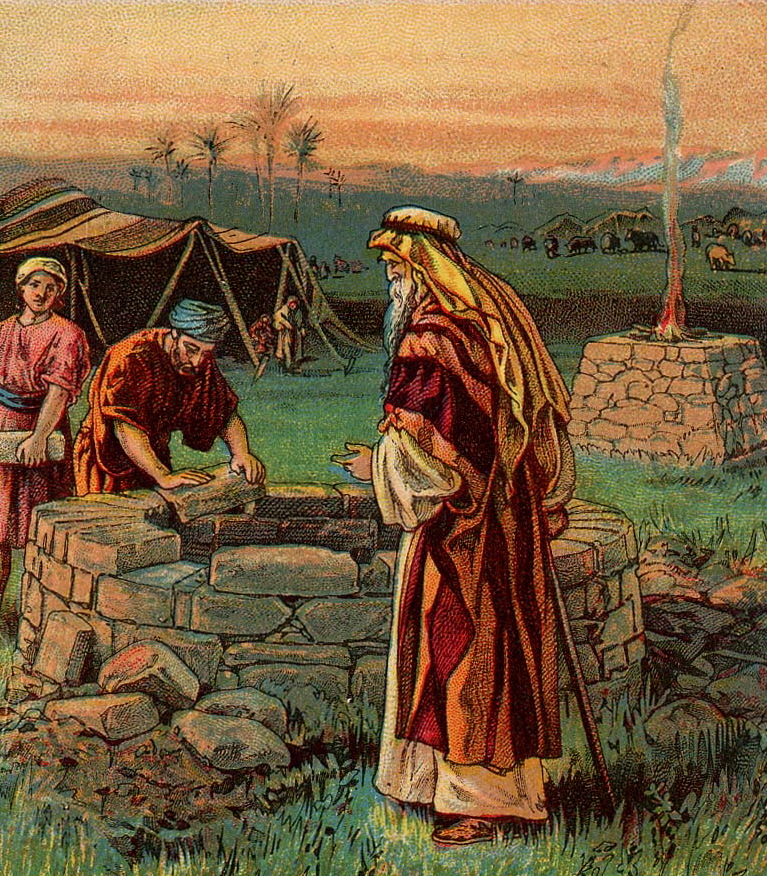
อิสอัค

อิสอัค () เป็นบุตรคนที่สองของอับราฮัม ที่เกิดจากนางซาราห์ ภรรยาคนแรกของอับราฮัม เรื่องราวของอิสอัค ถูกบันทึกไว้ในพระคริสตธรรมคัมภีร์ ในส่วนของพระธรรมปฐมกาล บทที่ 22-27
== กำเนิดอิสอัค ==
เมื่อพระเจ้าทรงเรียกอับราฮัมให้ออกจากบ้านเกิดของตน และเดินทางไปยังดินแดนที่พระเจ้าทรงตั้งไว้นั้น พระองค์มีพระสัญญาแก่อับราฮัมว่า จะให้เขาเป็นบิดาของพงศ์พันธุ์ใหญ่โต แต่ในขณะนั้น นางซาราห์ ภรรยาของอับราฮัมเป็นหมัน ไม่มีบุตร
เมื่ออับราฮัมได้เดินทางมาอยู่ในดินแดนคานาอันแล้ว พระเจ้าจึงทรงมาหาอับราฮัม และประทานบุตรชายแก่อับราฮัม ซึ่งเป็นบุตรคนเดียวที่เกิดกับนางซาราห์ ภรรยาหลวงที่อับราฮัมรักมากที่สุด เมื่ออิสอัคอายุครบแปดวัน ก็ได้ทำพิธีเข้าสุหนัต ตามที่พระเจ้าทรงบัญชาไว้ เมื่ออิสอัคโตขึ้น พระเจ้าทรงลองใจอับราฮัมผู้เป็นบิดา โดยการให้นำอิสอัคไปเป็นเครื่องถวายบูชาแด่พระองค์ และในที่สุดอับราฮัมผู้มีความเชื่อในพระเจ้า ก็ตัดสินมอบอิสอัคเป็นเครื่องถวาย แต่ทูตสวรรค์ได้มายั้งมาอับราฮัมไว้ก่อน
== กำเนิดอิสอัค ที่ระบุในพระมหาคัมภีร์ อัล-กุรอาน ของอิสลาม ==
แท้จริง เขา (อิบรอฮีม), อับราฮัม เป็นคนหนึ่งในปวงบ่าวของเราผู้ศรัทธา
เรา (อัลลอฮฺ) ได้แจ้งข่าวดีแก่เขาว่า จะได้ (ลูกคนหนึ่ง) อิสฮาก เป็นนบี (จะเป็นหนึ่ง) ในหมู่คนดีทั้งหลาย
อัซ-ซ๊อฟฟาต : 111-112
== การหาคู่ให้อิสอัค ==
เมื่ออิสอัคถึงวัยที่จะมีคู่ครอง อับราฮัมก็ได้ให้คนใช้ของท่านออกเดินทางไปยังดินแดนบ้านเกิดของท่าน เพื่อหาหญิงสาวที่เหมาะสมมาเป็นภรรยาให้แก่อิสอัค เมื่อคนใช้ไปยังบ้านเกิดของอับราฮัม ก็อธิษฐานต่อพระเจ้าว่า "ขอให้หญิงสาวคนที่ข้าพระองค์พูดกับนางว่า โปรดลดเหยือกของเธอลง ให้ฉันดื่มน้ำ และผู้ซึ่งตอบว่า เชิญดื่มเถิดและดิฉันจะให้น้ำอูฐของท่านกินด้วย นั้นเป็นคนที่พระองค์ทรงกำหนดให้เป็นภรรยาอิสอัคผู้รับใช้ของพระองค์..."พระธรรมปฐมกาล บทที่ 24 ข้อที่ 1-33 คนรับใช้นั้นก็ได้พบกับ เรเบคาห์ (Rebecca) บุตรสาวของเบธูเอล บุตรของมิลคาห์ บุตรของเทราห์ ผู้เป็นบิดาของอับราฮัม บิดาและพี่ชายของนาง ก็ได้มอบเรเบคาห์ ให้เป็นภรรยาของอิสอัคตั้งแต่นั้น
อิสอัคมีอายุสี่สิบปี เมื่อได้นางเรเบคาห์เป็นภรรยา นางเรเบคาห์คลอดลูกแฝด คนแรกคลอดออกมาตัวแดง มีขนอยู่ทั่วตัวไปหมด จึงตั้งชื่อว่า เอซาว ภายหลังน้องเขาก็คลอดออกมา มือของเขาจับส้นเท้าของเอซาวไว้ จึงตั้งชื่อว่า ยาโคบแปลว่า เขาจับส้นเท้า หรือ เขาหลอก เมื่อเด็กทั้งสองโตขึ้น เอซาวเป็นพรานมือแม่น เป็นชาวทุ่ง ส่วนยาโคบเป็นคนเงียบ ๆ อยู่กับบ้าน อิสอัค รักเอซาว แต่นางเรเบคาห์ รักยาโคบพระธรรมปฐมกาล บทที่ 25 ข้อ 19-28
== อิสอัคอวยพรยาโคบ ==
เมื่ออิสอัคอายุมากขึ้น ท่านได้เรียกเอซาว บุตรคนโตเข้ามาพบ และบอกให้เอซาวไปล่าสัตว์เพื่อนำมาปรุงเป็นอาหารให้แก่ตน และอิสอัคจะได้อวยพรแก่เอซาว ในฐานะของบุตรหัวปี แต่เหตุการณ์นี้หาได้รอดพ้นสายตาของนางเรเบคาห์ ผู้เป็นมารดา นางจึงปรุงอาหาร และเรียกให้ยาโคบ เป็นผู้นำอาหารนั้นเข้าไปมอบให้แก่อิสอัค เพื่อให้ได้รับคำอวยพรแทนเอซาว
เหตุการณ์ในครั้งนั้นทำให้เอซาว และยาโคบ ต้องบาดหมางใจกัน และเป็นเหตุให้ยาโคบต้องเดินทางไปอาศัยอยู่กับลาบัน ลุงของตนเป็นเวลากว่า 14 ปี เพื่อรอให้เอซาวนั้นคลายโมโหลง
== บั้นปลายชีวิตของอิสอัค ==
อิสอัคมีชีวิตอยู่ได้ 180 ปีจึงเสียชีวิต ณ ดินแดนที่อับราฮัมได้มาตั้งรกรากอยู่ ตามพระสัญญาที่พระเจ้าทรงมีต่ออับราฮัมนั่นเอง และยาโคบ ได้เป็นผู้รับสิทธิบุตรหัวปี ในการรับมรดกและสืบทอดเชื้อสายของอิสอัคต่อมา ดังที่อิสอัคได้อวยพรไว้ ฝ่ายเอซาวนั้นได้พาบุตรชายหญิงของตนไปพำนักอยู่เมืองอื่น
== ดูเพิ่ม ==
* พระธรรมปฐมกาล
* อับราฮัม
* อิชมาเอล
* ยาโคบ
== อ้างอิง ==
หมวดหมู่:บุคคลในคัมภีร์ไบเบิล
หมวดหมู่:ผู้เผยพระวจนะในคัมภีร์ฮีบรู
หมวดหมู่:นักบุญจากพันธสัญญาเดิม